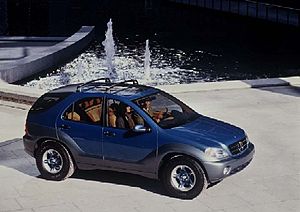
Mercedes-Benz type 163
Koncept AAV
Mercedes-Benz type 163 blev første gang præsenteret i 1996 under betegnelsen AAV og sat i produktion i september 1997 under M-klasse-navnet. Bilen var dermed medgrundlægger af SUV-klassen.